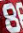
Number: 8